Cathedral Basilica of St. James (Brooklyn)

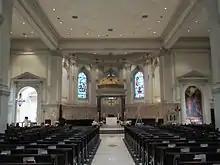
Interior of the cathedral basilica

The first church was built in 1822-1823 and dedicated to the patronage of St. James by Bishop John Connolly on August 28, 1823. It became the cathedral of Brooklyn when the diocese was established in 1853.